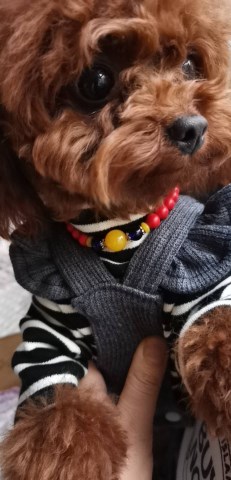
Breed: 7449-n000128-teddy